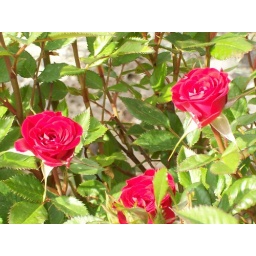
these roses are from our miniture rose bush in the rock circle.